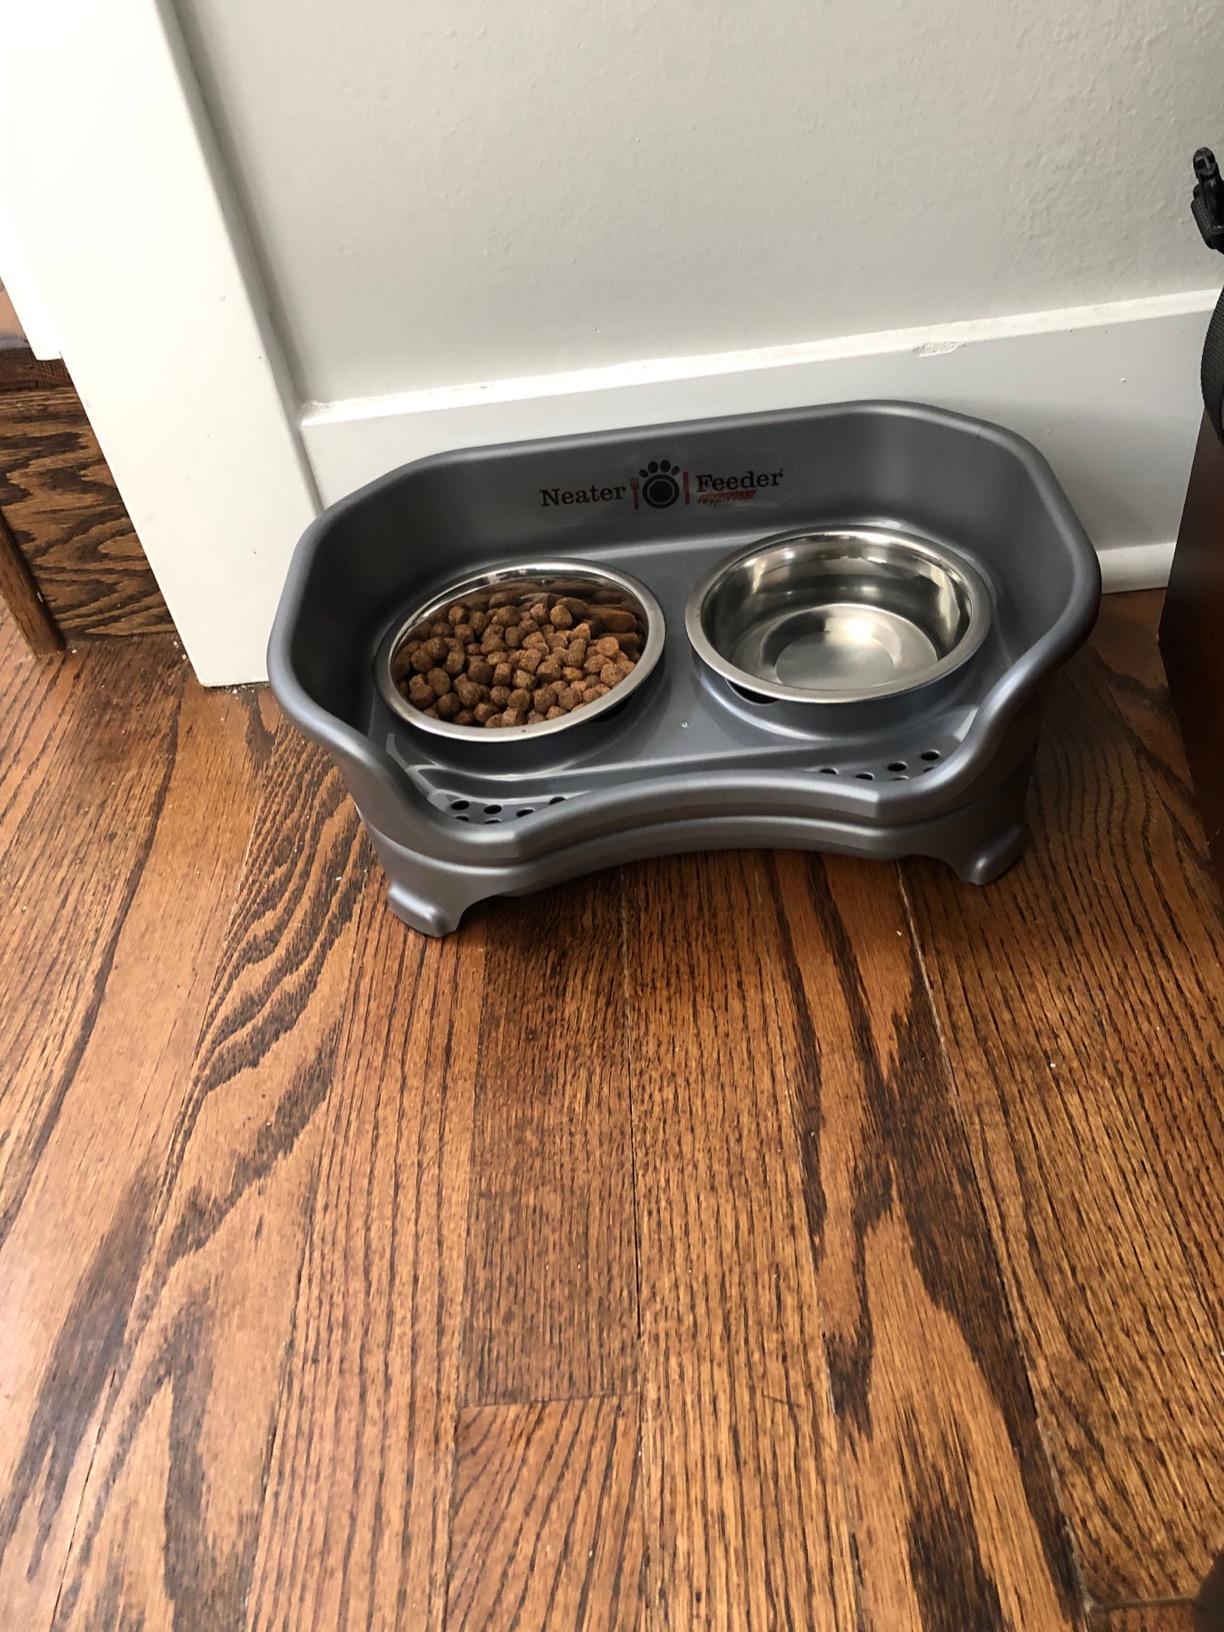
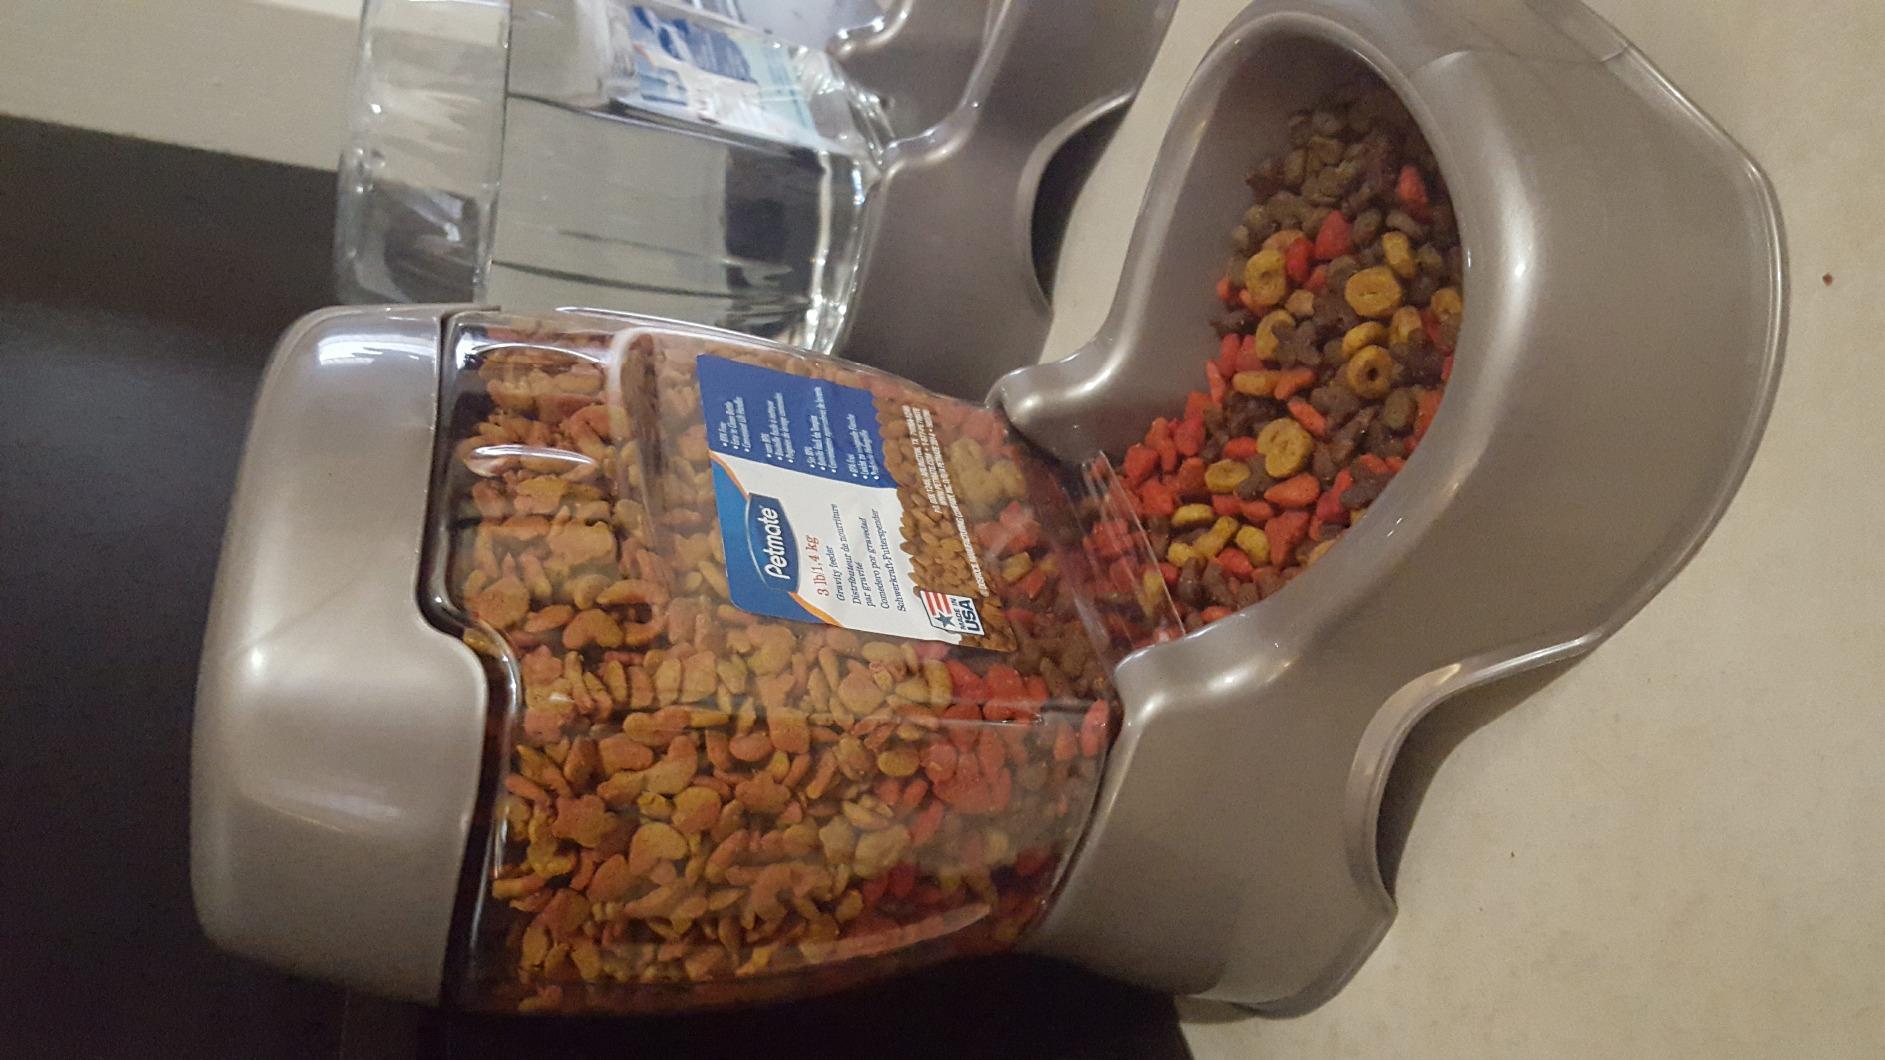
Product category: items_feeder
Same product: no